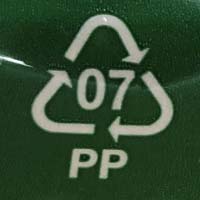
Plastic recycling code class: 7_other_resins